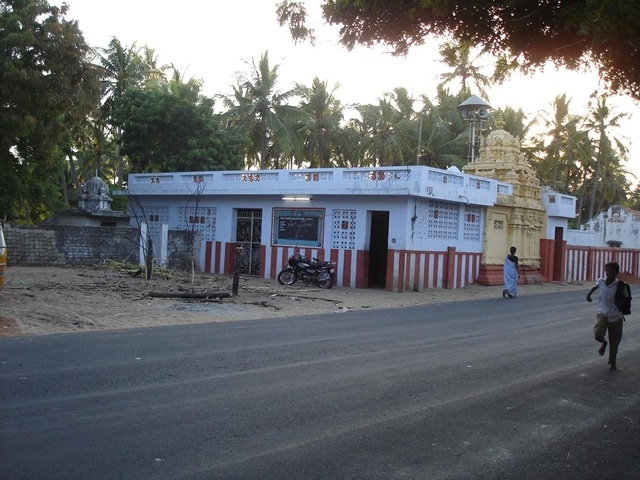
Sri Balathandayuthapani Swamy Temple